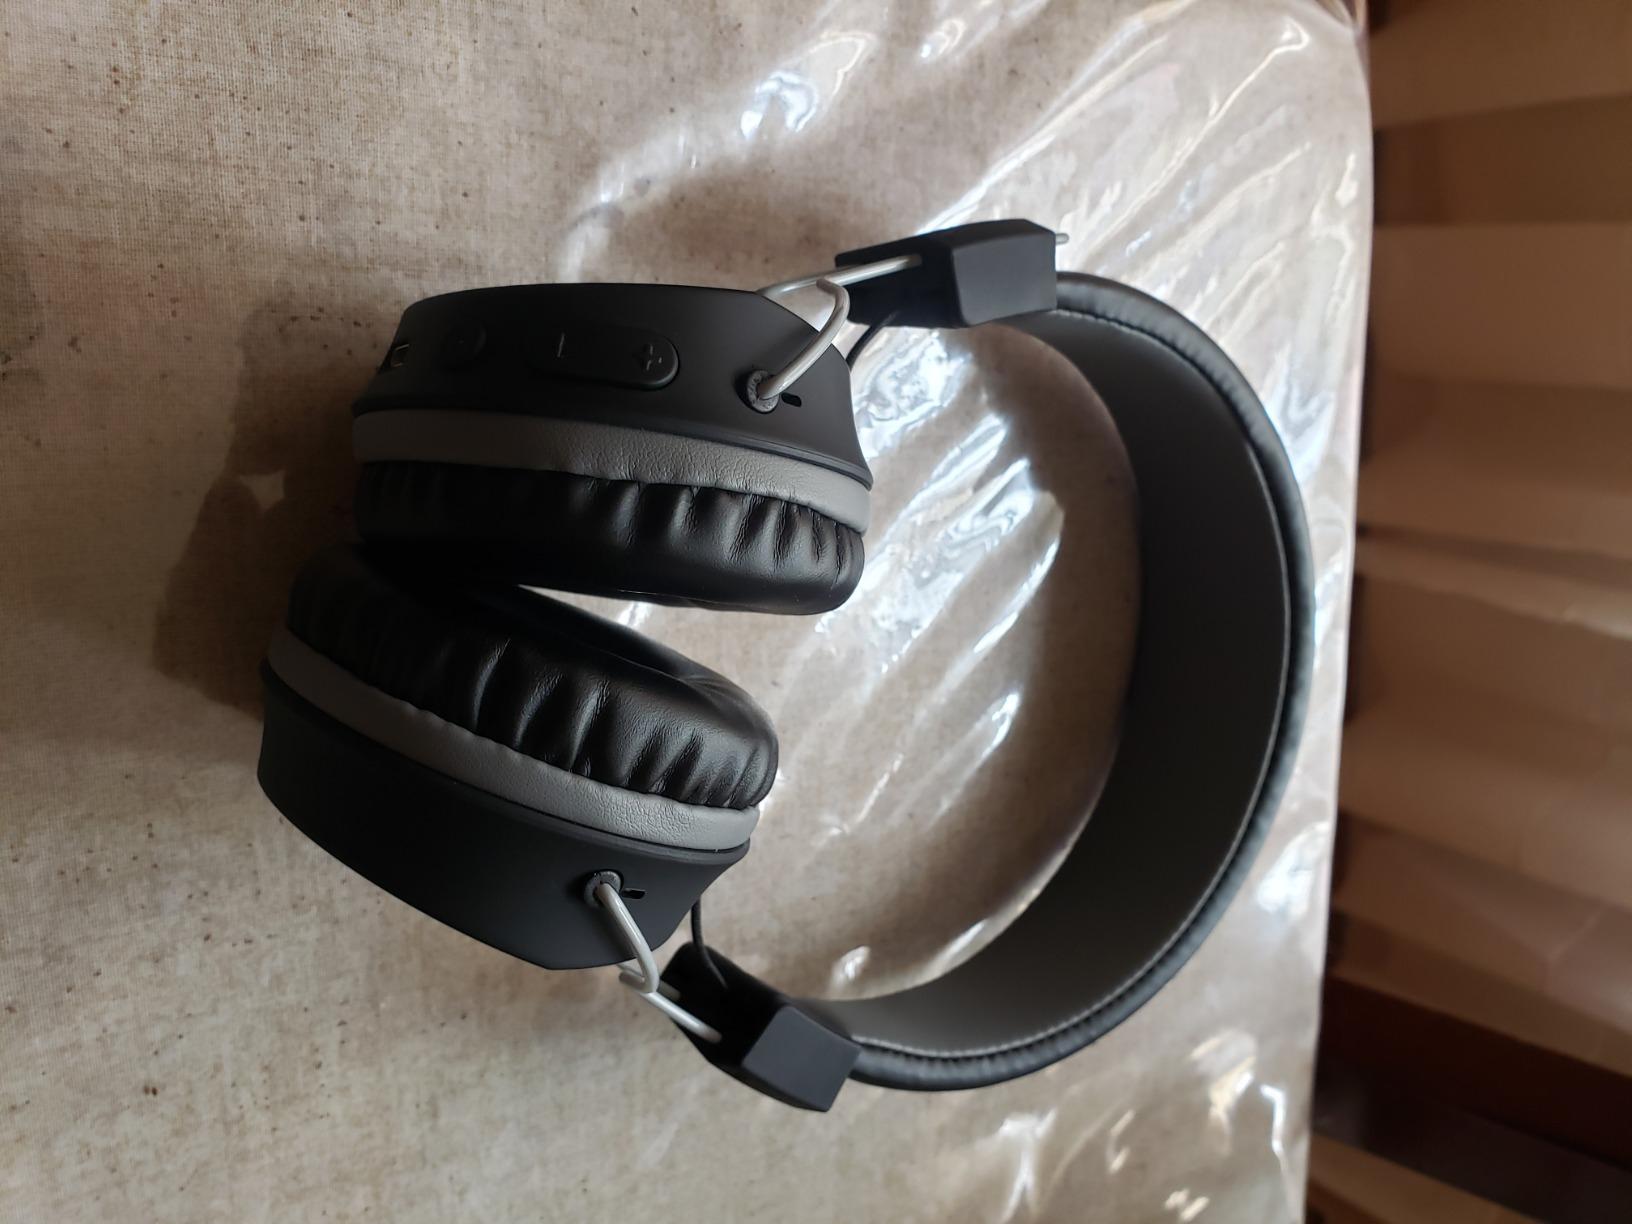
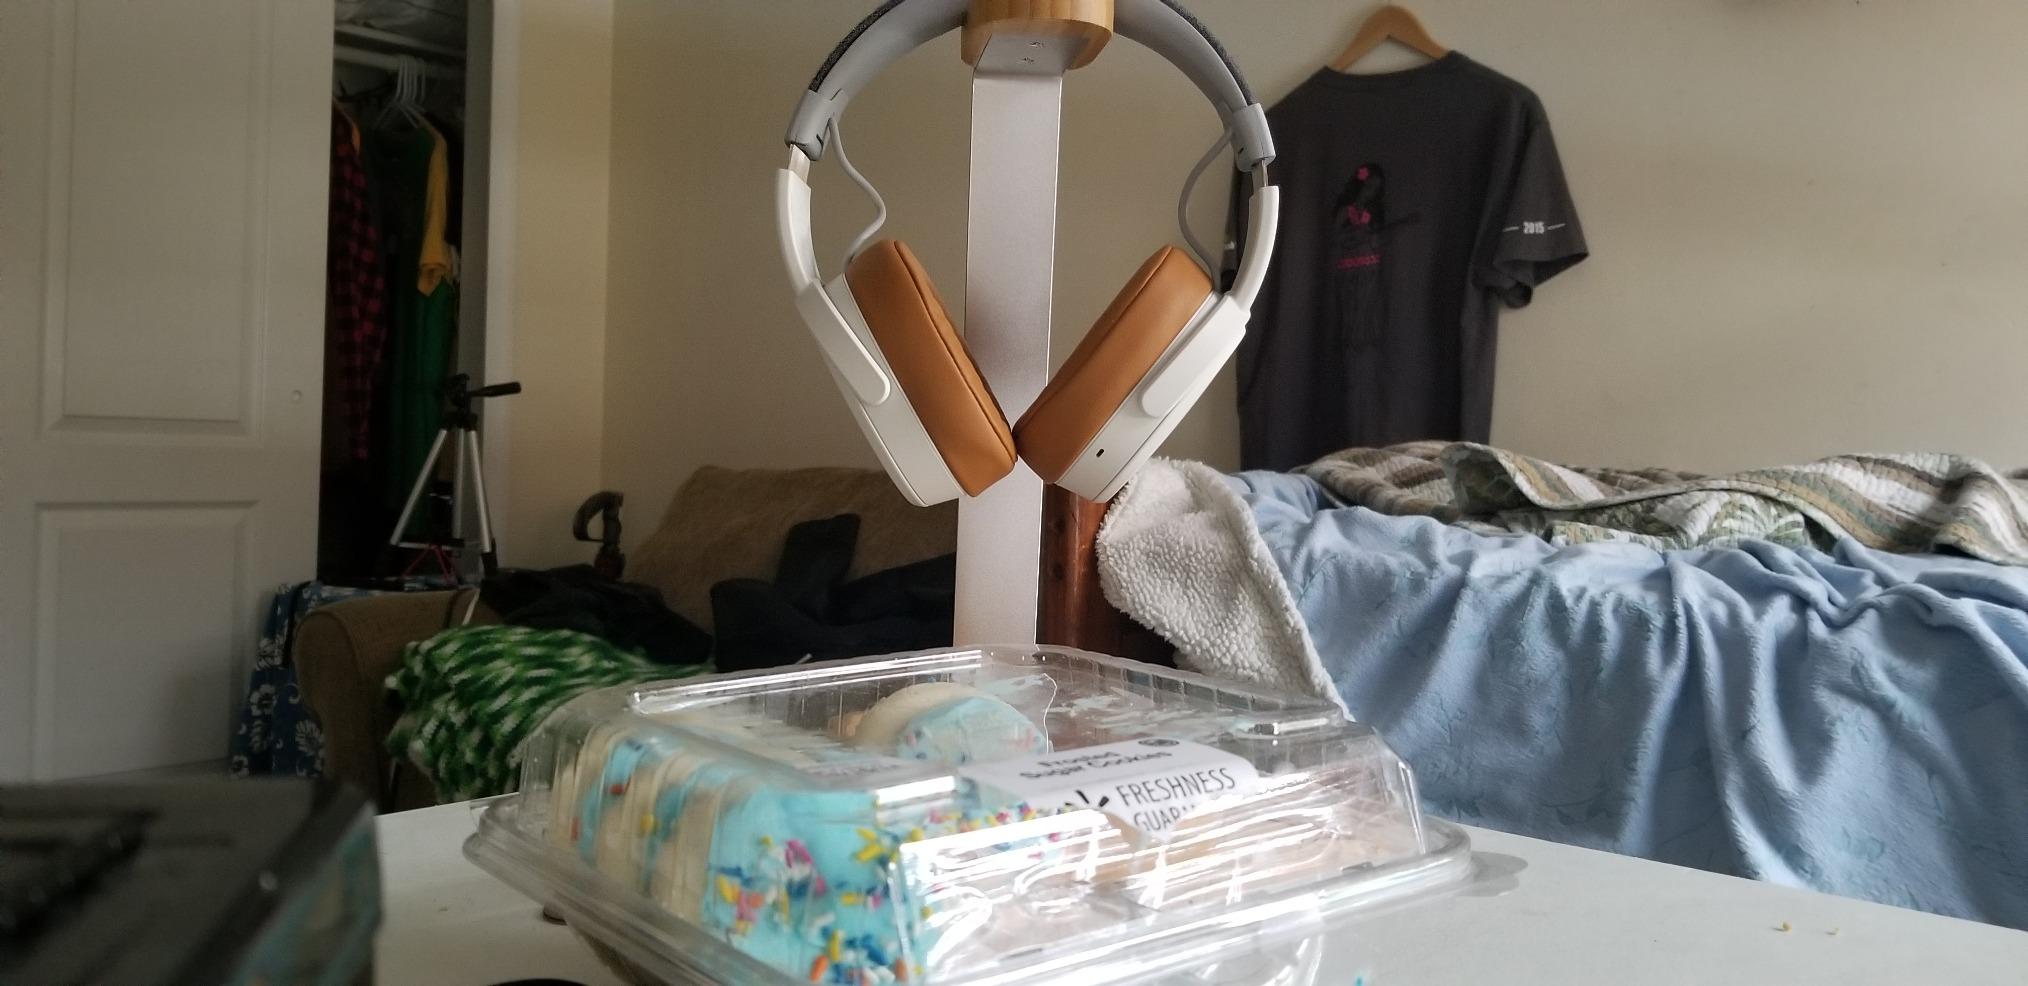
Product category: headphones
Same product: no